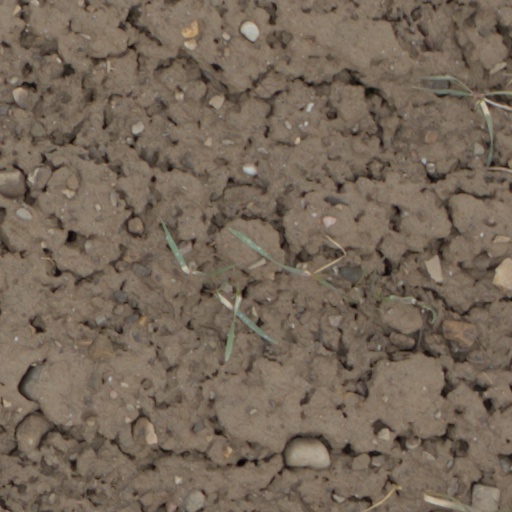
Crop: wheat